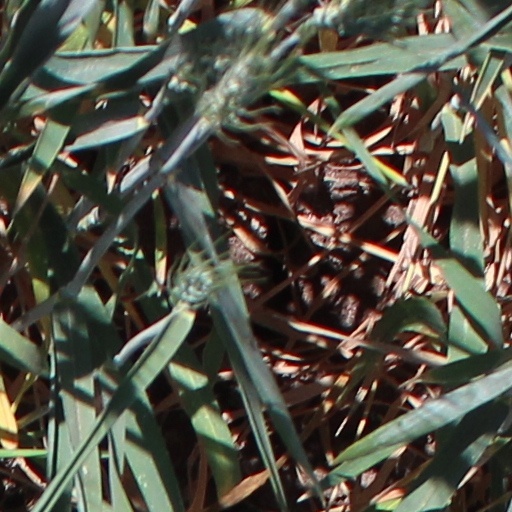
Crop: wheat